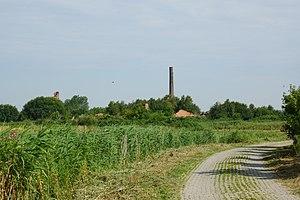
Krummhörn (Pilsum), Allemagne: Ancienne briquetterie